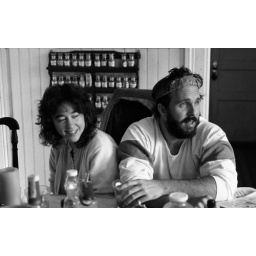
Beth and Three in the kitchen of the old house in Narragansett, Rhode IslandFall 1986